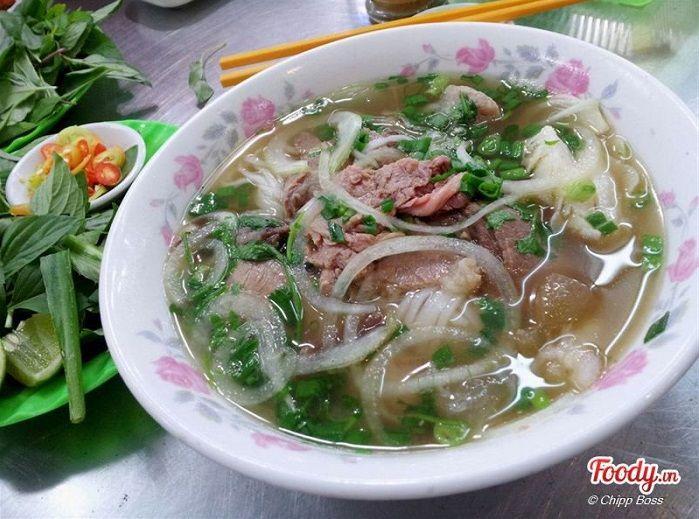
có một tô phở bò xuất hiện ở trong bức ảnh